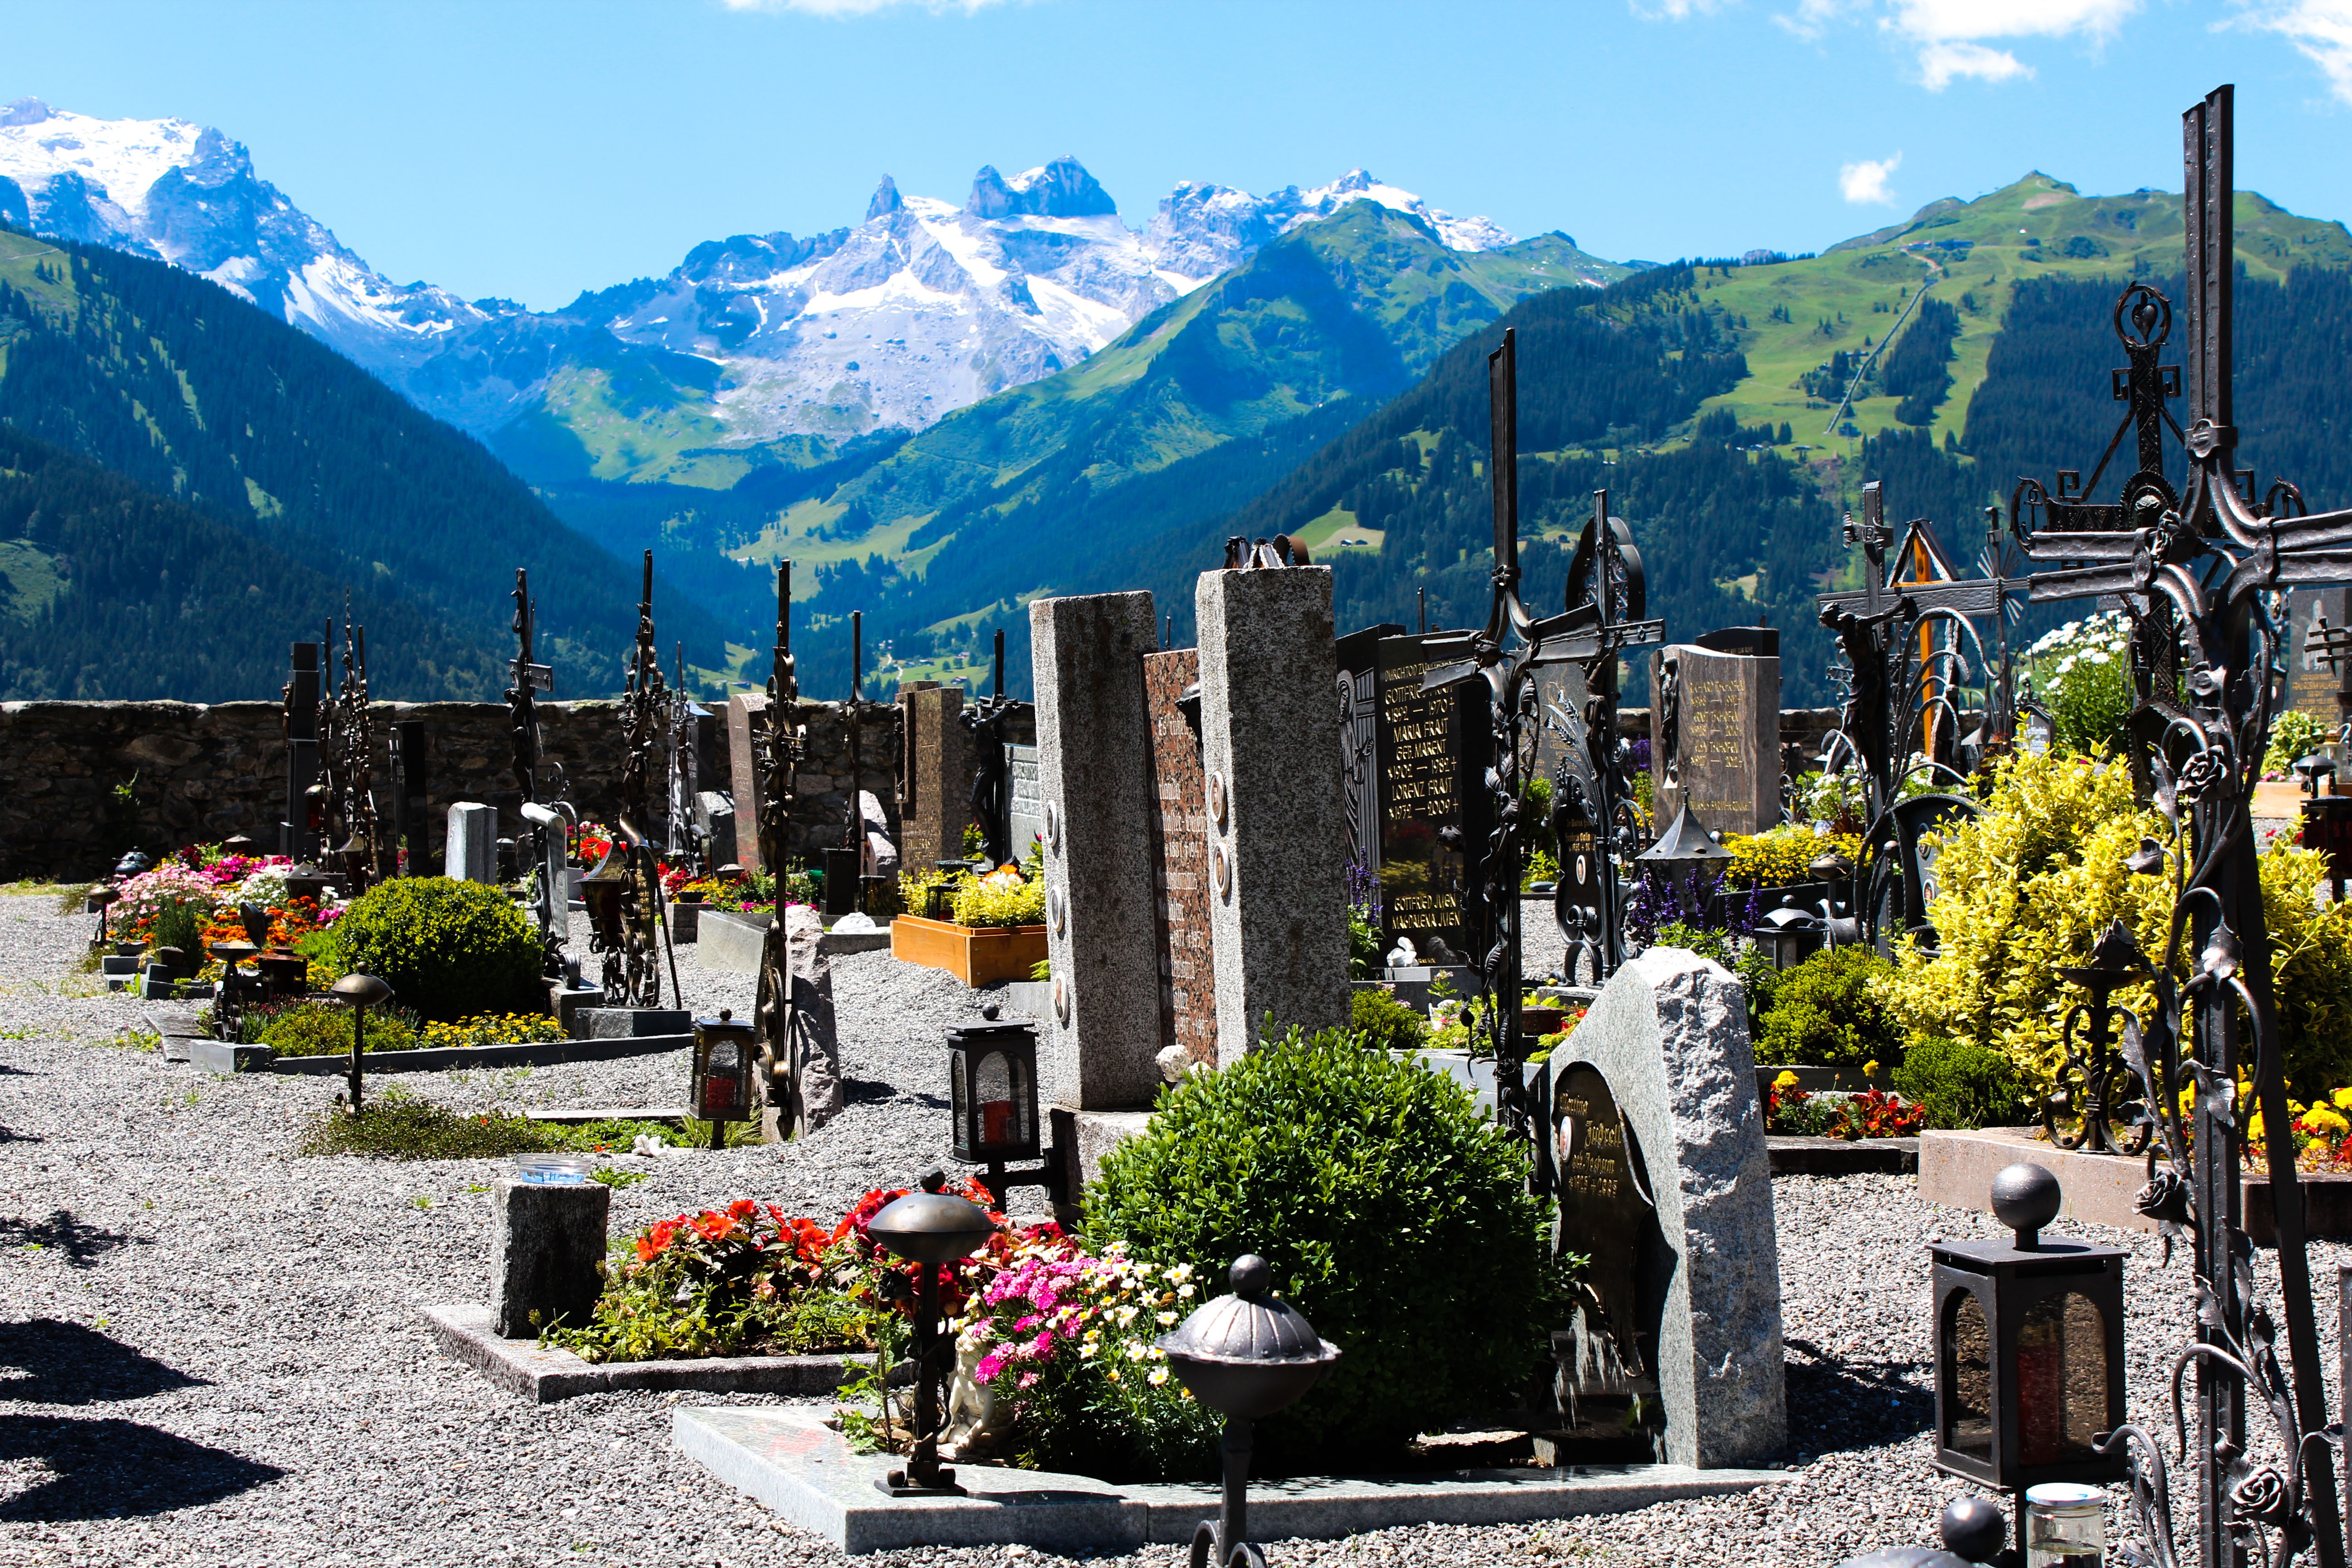
landscape, mountain, town, view, mountain range, vacation, travel, village, park, cemetery, tourism, flowers, graves, tours, geographical feature